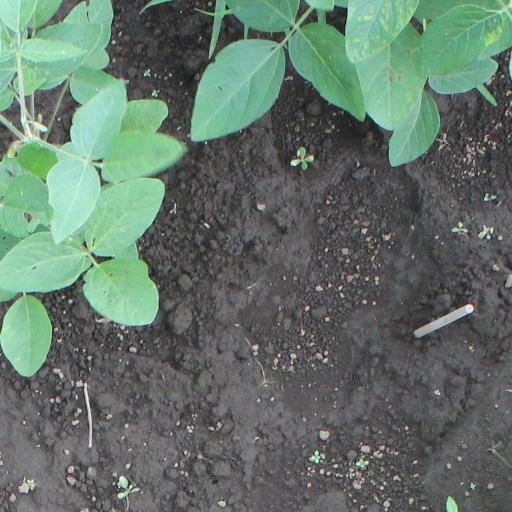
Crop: soybean